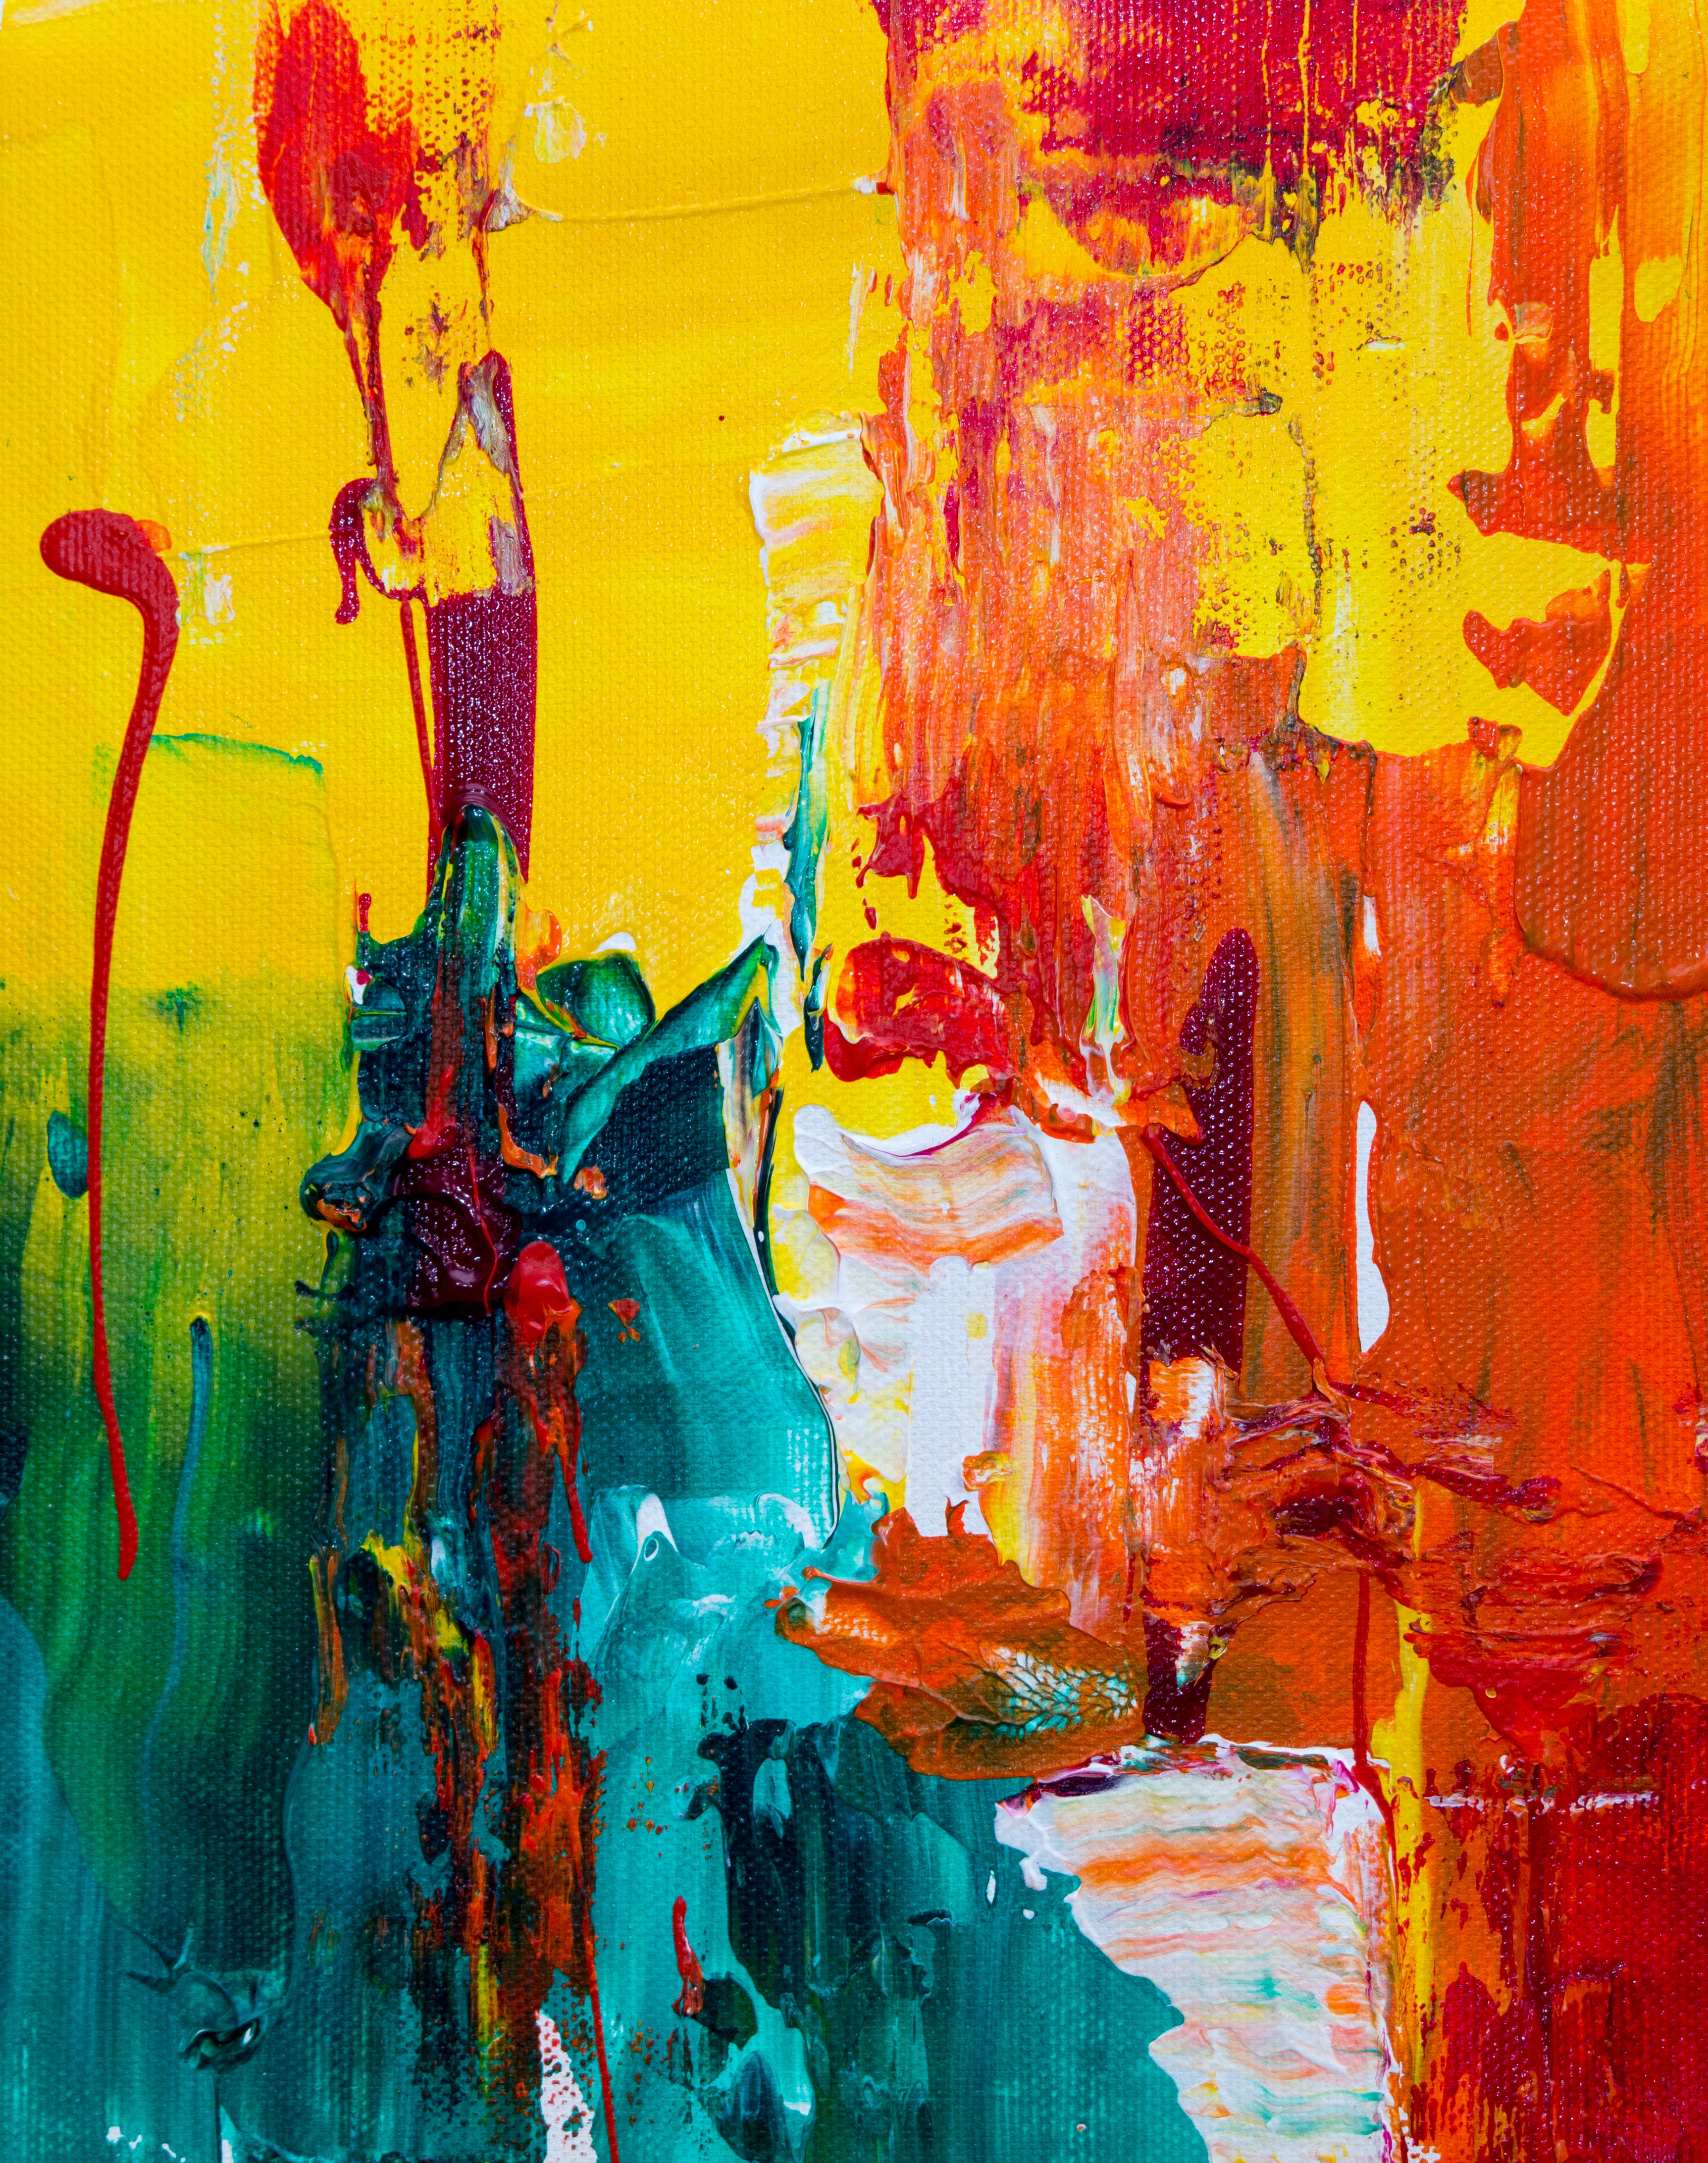
modern art, painting, art, visual arts, acrylic paint, paint, graphic design, still life, watercolor paint, artwork, illustration, graphics